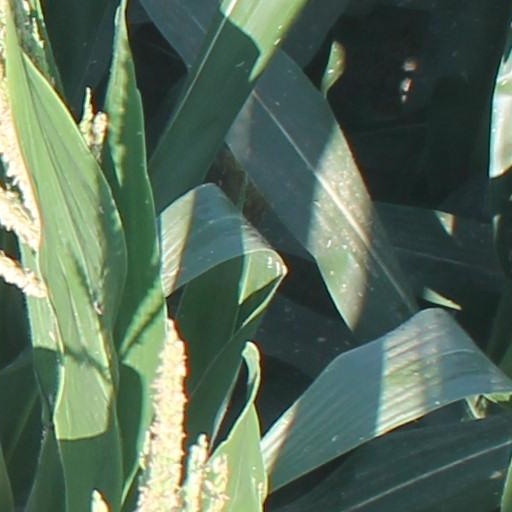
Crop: maize; corn